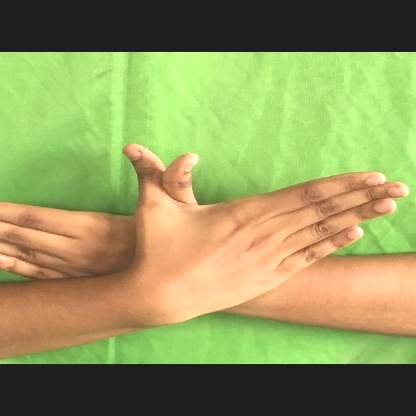
Mudra: Garuda